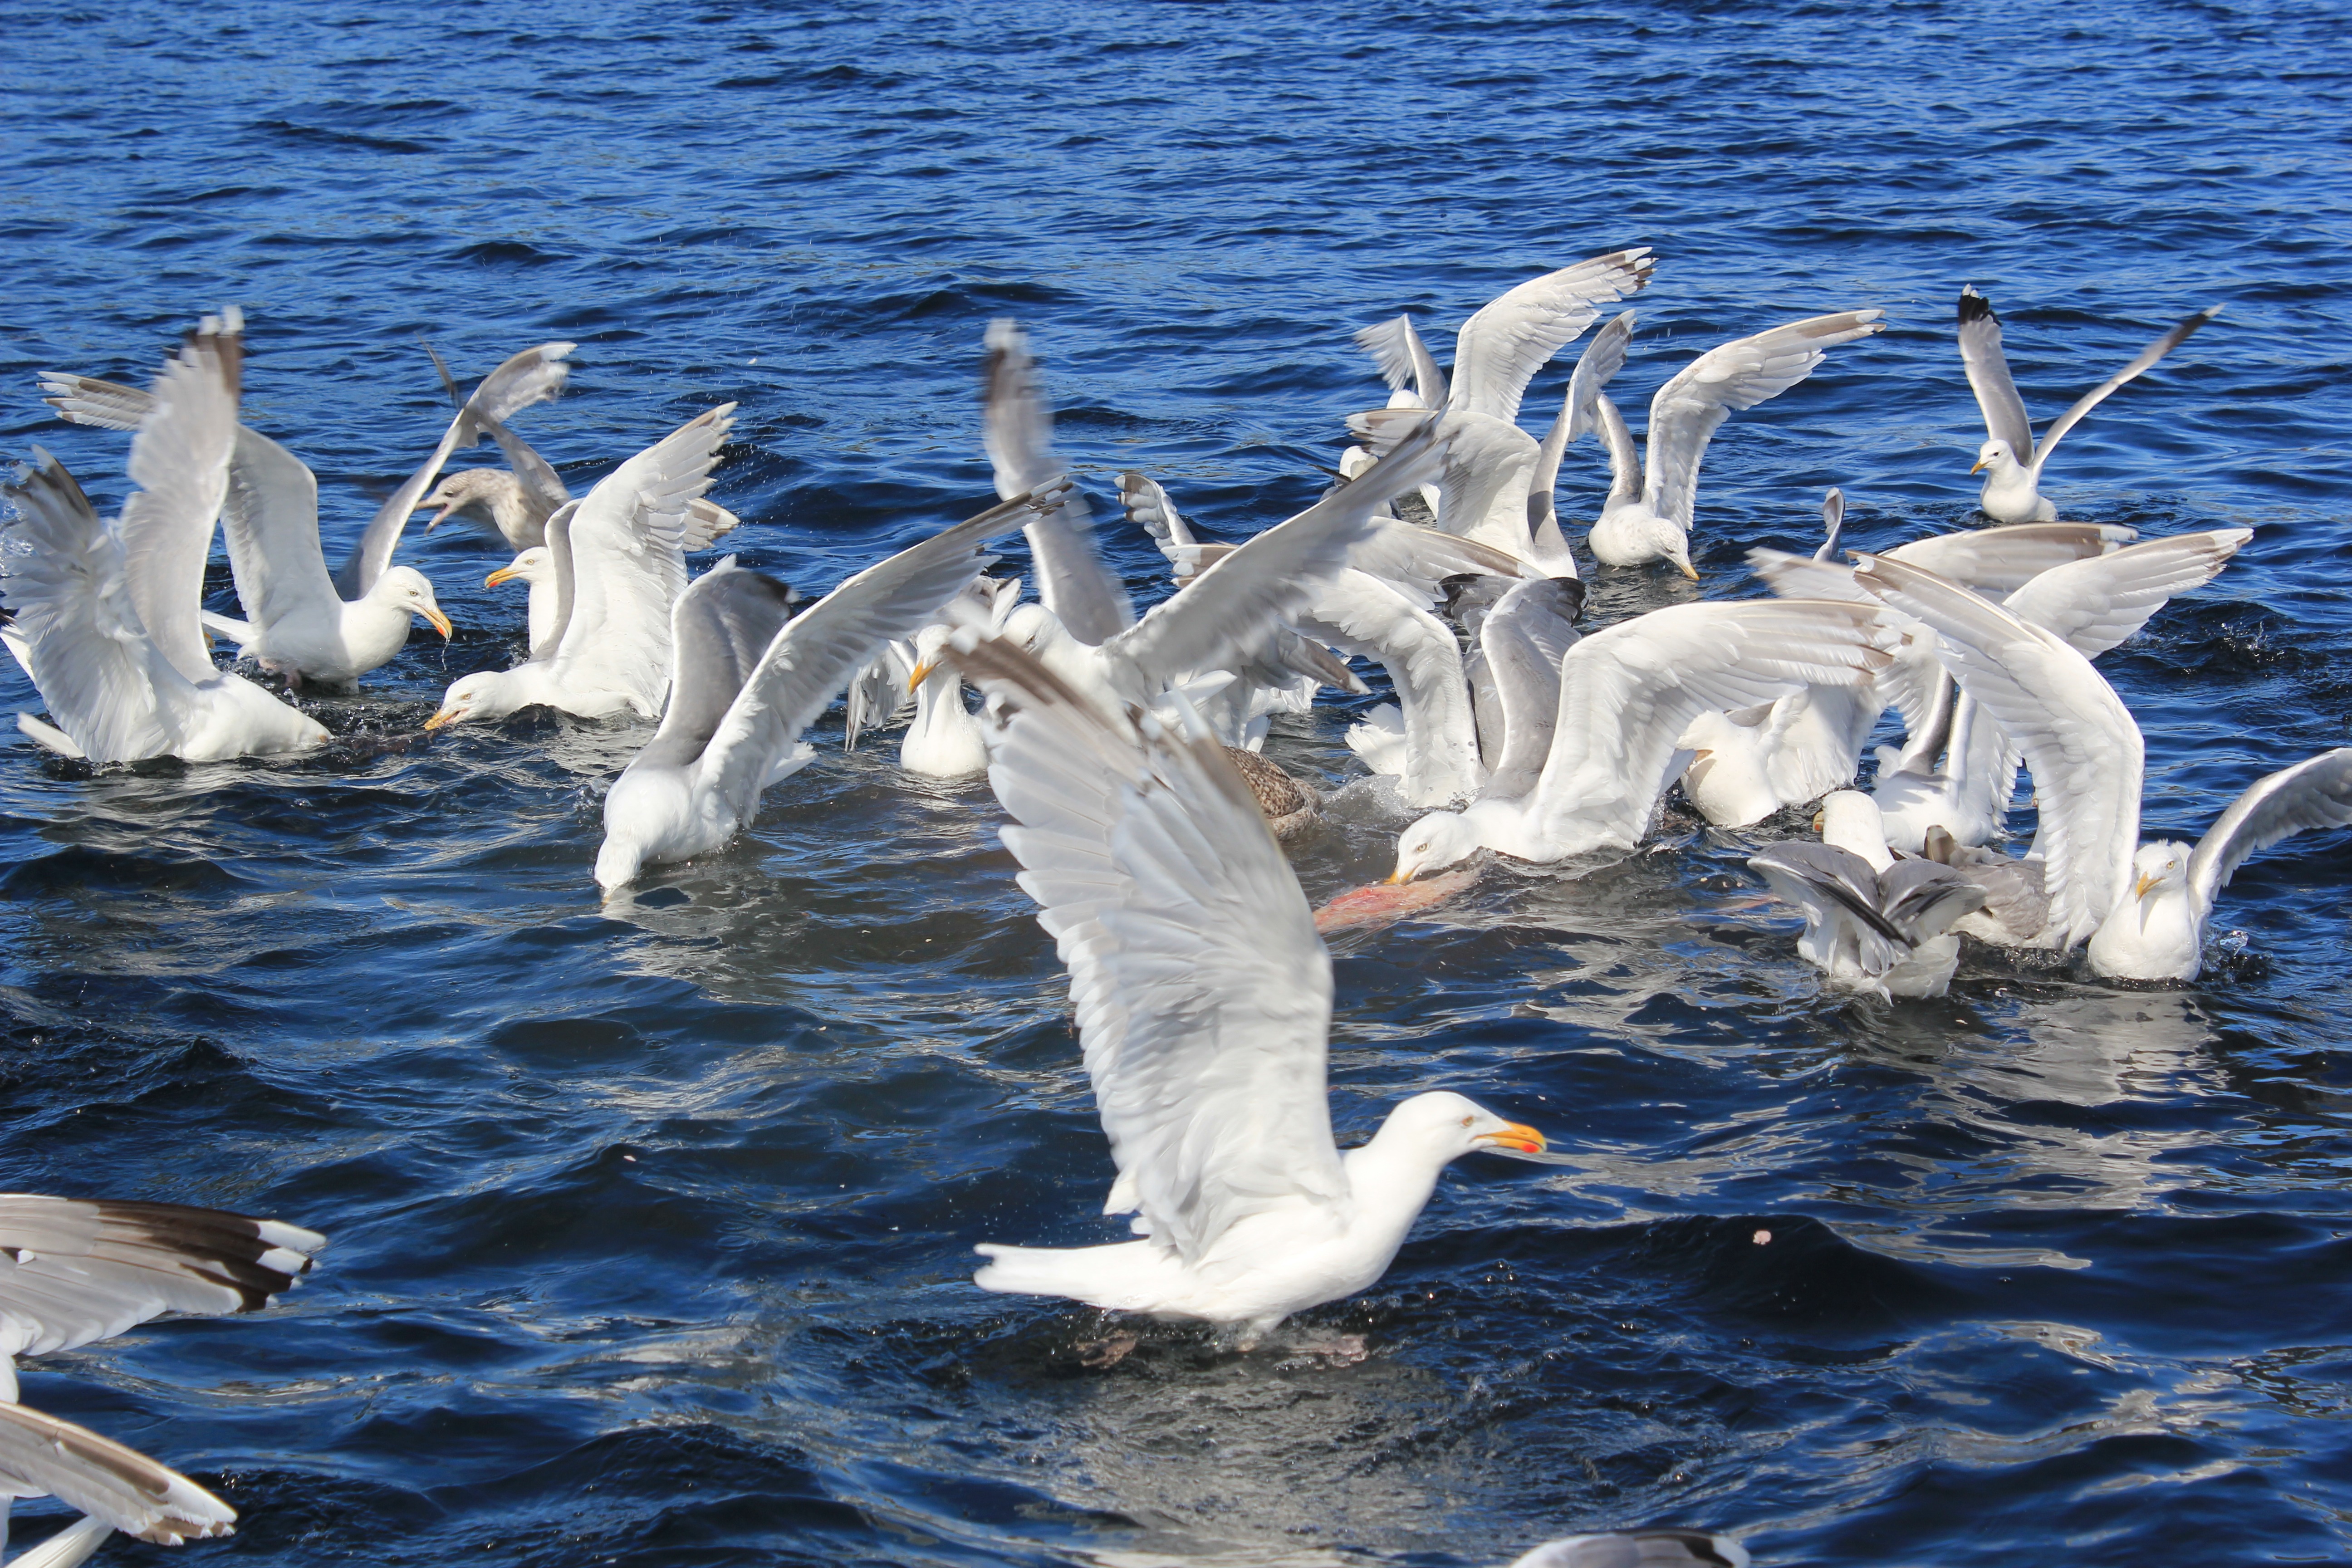
sea, water, nature, bird, wing, wave, wind, pelican, seabird, seagull, holiday, swan, gulls, vertebrate, albatross, water bird, north sea